Raï

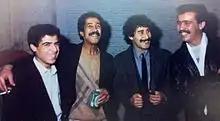
Cheb Mami, Cheb Khaled, Cheb Hamid and Cheb Sahraoui

The government eventually attempted to ban raï, banning the importation of blank cassettes and confiscating the passports of raï musicians. This was done to prevent raï from not only spreading throughout the country, but to prevent it from spreading internationally and from coming in or out of Algeria. Though this limited the professional sales of raï, the music increased in popularity through the illicit sale and exchange of tapes. In 1985, Algerian Colonel Snoussi joined with French minister of culture Jack Lang to convince the Algerian state to accept raï. He succeeded in getting the government to return passports to raï musicians and to allow raï to be recorded and performed in Algeria, with government sponsorship, claiming it as a part of Algerian cultural heritage. This not only allowed the Algerian government to financially gain from producing and releasing raï, but it allowed them to monitor the music and prevent the publication of "unclean" music and dance and still use it to benefit the Algerian State's image in the national world. In 1985, the first state-sanctioned raï festival was held in Algeria, and a festival was also held in January 1986 in with Cheb Khaled, Cheb Saharaoui, Chebba Fadela, Cheb Hamid, Cheb Mami and the group Raï NaraÏ in the theater MC93 of Bobigny, France.